Wall of Hits (video)

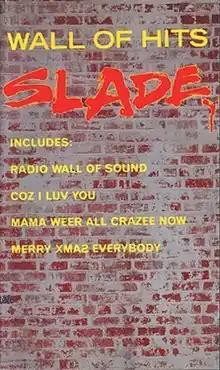

Wall of Hits is the first video compilation by the British rock band Slade. Titled after the compilation album of the same name, "Wall of Hits" was released on VHS by Polygram Video in 1991.